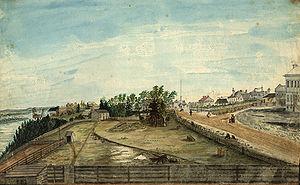
La rue Wellington, à Ottawa, est une voie importante de la capitale du Canada. À l'époque où a été construit Bytown, elle était, en 1826, la deuxième rue à voir le jour ; la première étant la rue Rideau.